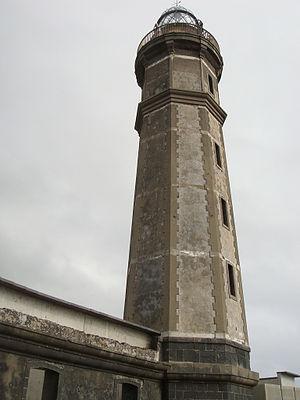
Le phare de Ponta dos Capelinhos est un ancien phare situé sur Ponta dos Capelinhos, dans la freguesia de Capelo de la municipalité d'Horta, sur l'île de Faial. Il a été désactivé en 1957, après l'éruption volcanique du Capelinhos. Il est remplacé par le phare de Vale Formoso construit à 2,5 km plus loin.